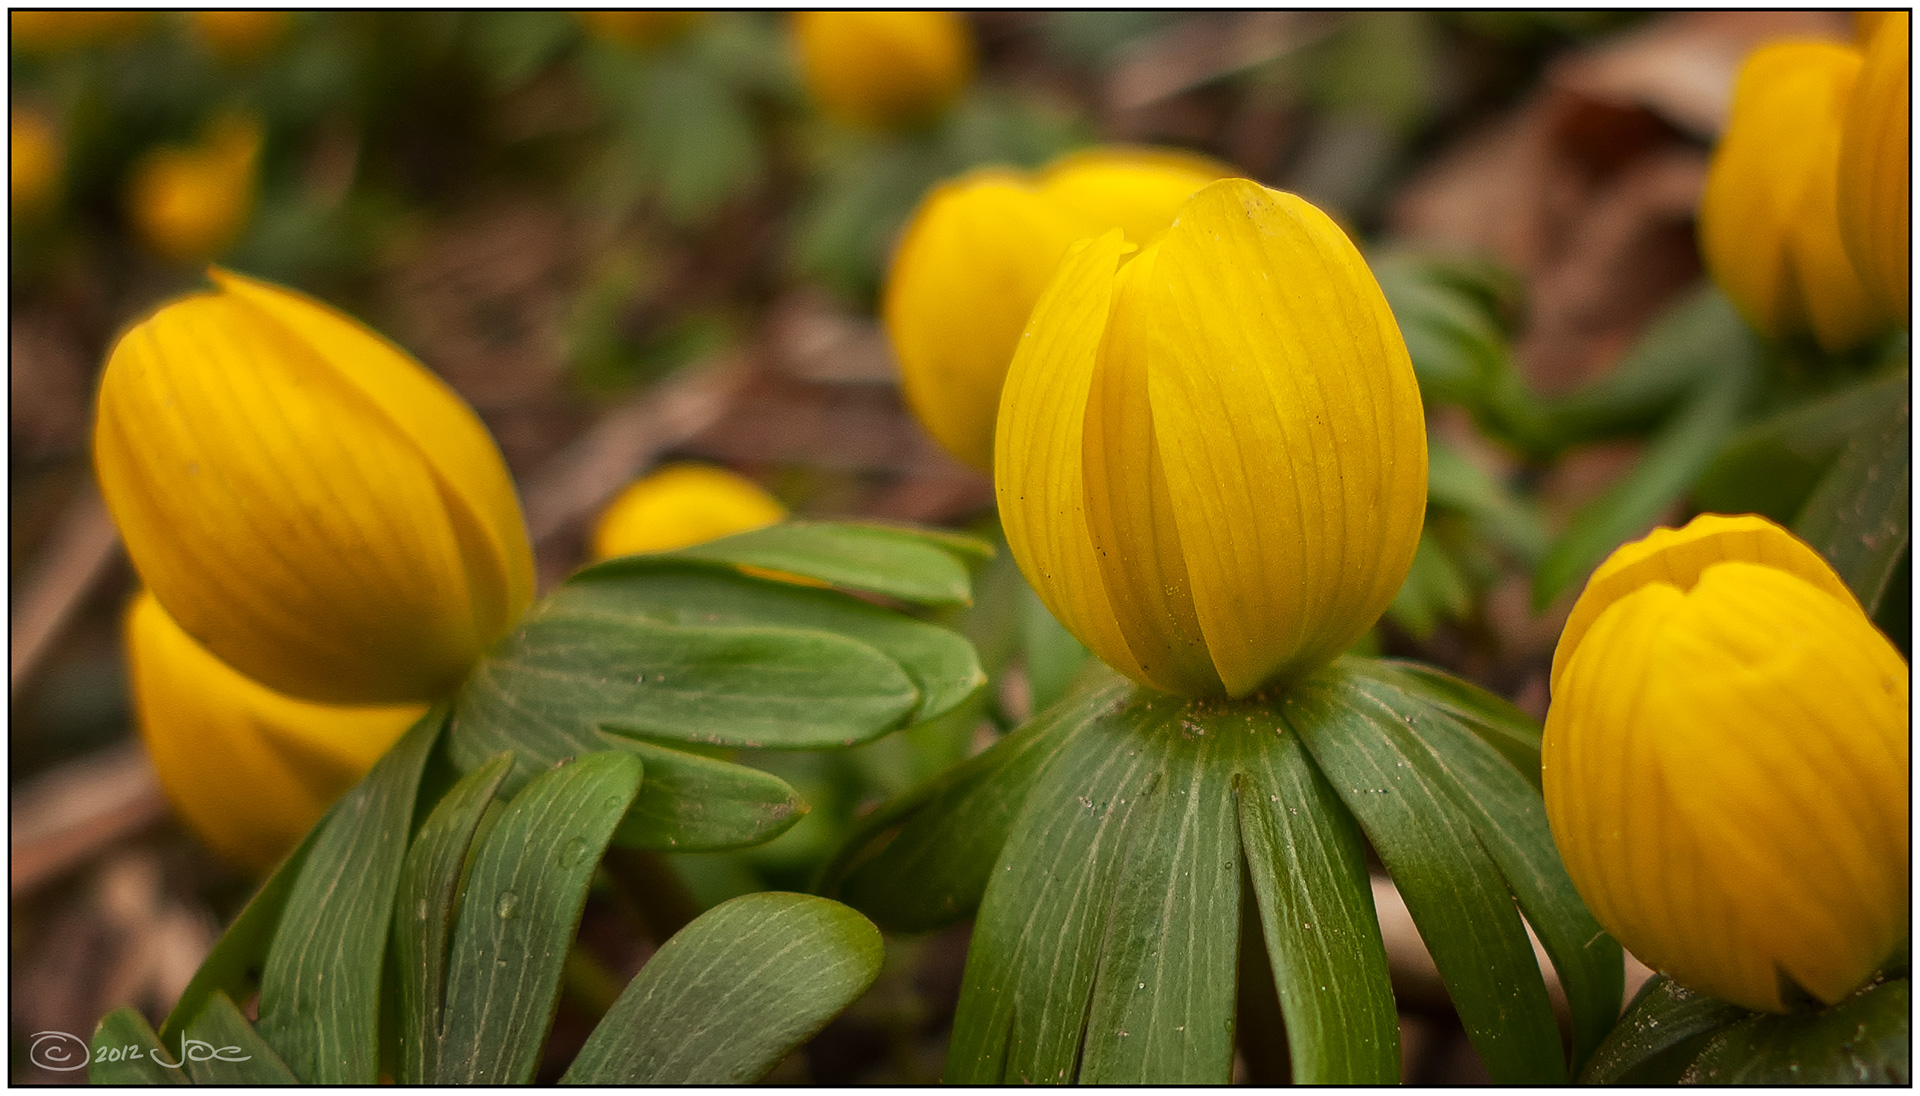
marsh, winter, plant, flower, petal, tulip, botany, yellow, flora, wildflower, mississauga, rattray, nikcolorefex, aconite, macro photography, flowering plant, land plant